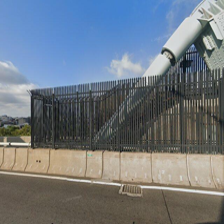
Label: streetView